Lamborghini Gallardo

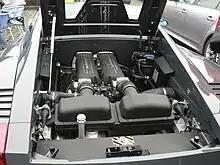
V10 engine of the Lamborghini Gallardo Superleggera (pre-facelift)

The original Gallardo was powered with an even firing 90 degree V10 engine generating a maximum power output of at 7500 rpm and of torque at 4500 RPM. The Gallardo was offered with two choices of transmission; a conventional (H-pattern) six-speed manual transmission, and a six-speed electro-hydraulically actuated single-clutch automated manual transmission that Lamborghini called "E-gear". Both gearboxes were built by Graziano Trasmissioni. The "E-gear" transmission provides gear changes more quickly than could be achieved through a manual shift. The driver shifts up and down via paddles behind the steering wheel, but can also change to an automatic mode via the gear selector located in place of the gear shift lever. The vehicle was designed by Luc Donckerwolke and was based on the 1995 Calà prototype designed by Italdesign Giugiaro.